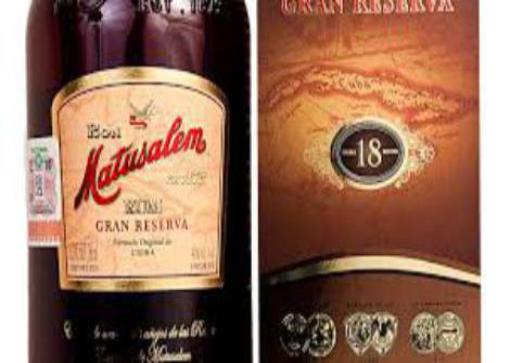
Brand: matusalem
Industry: Food